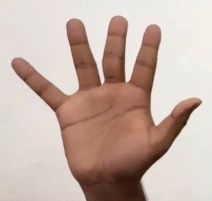
ASL sign: 5